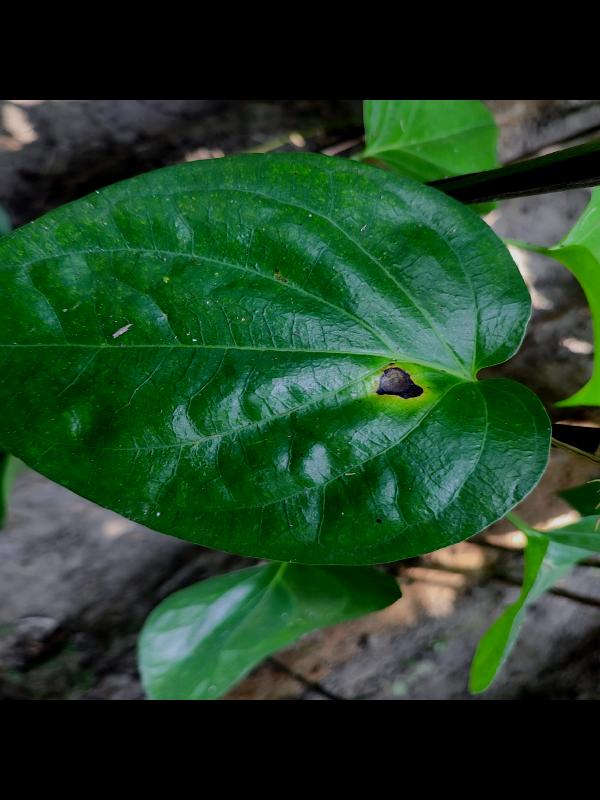
Label: Bacterial_Leaf_Disease